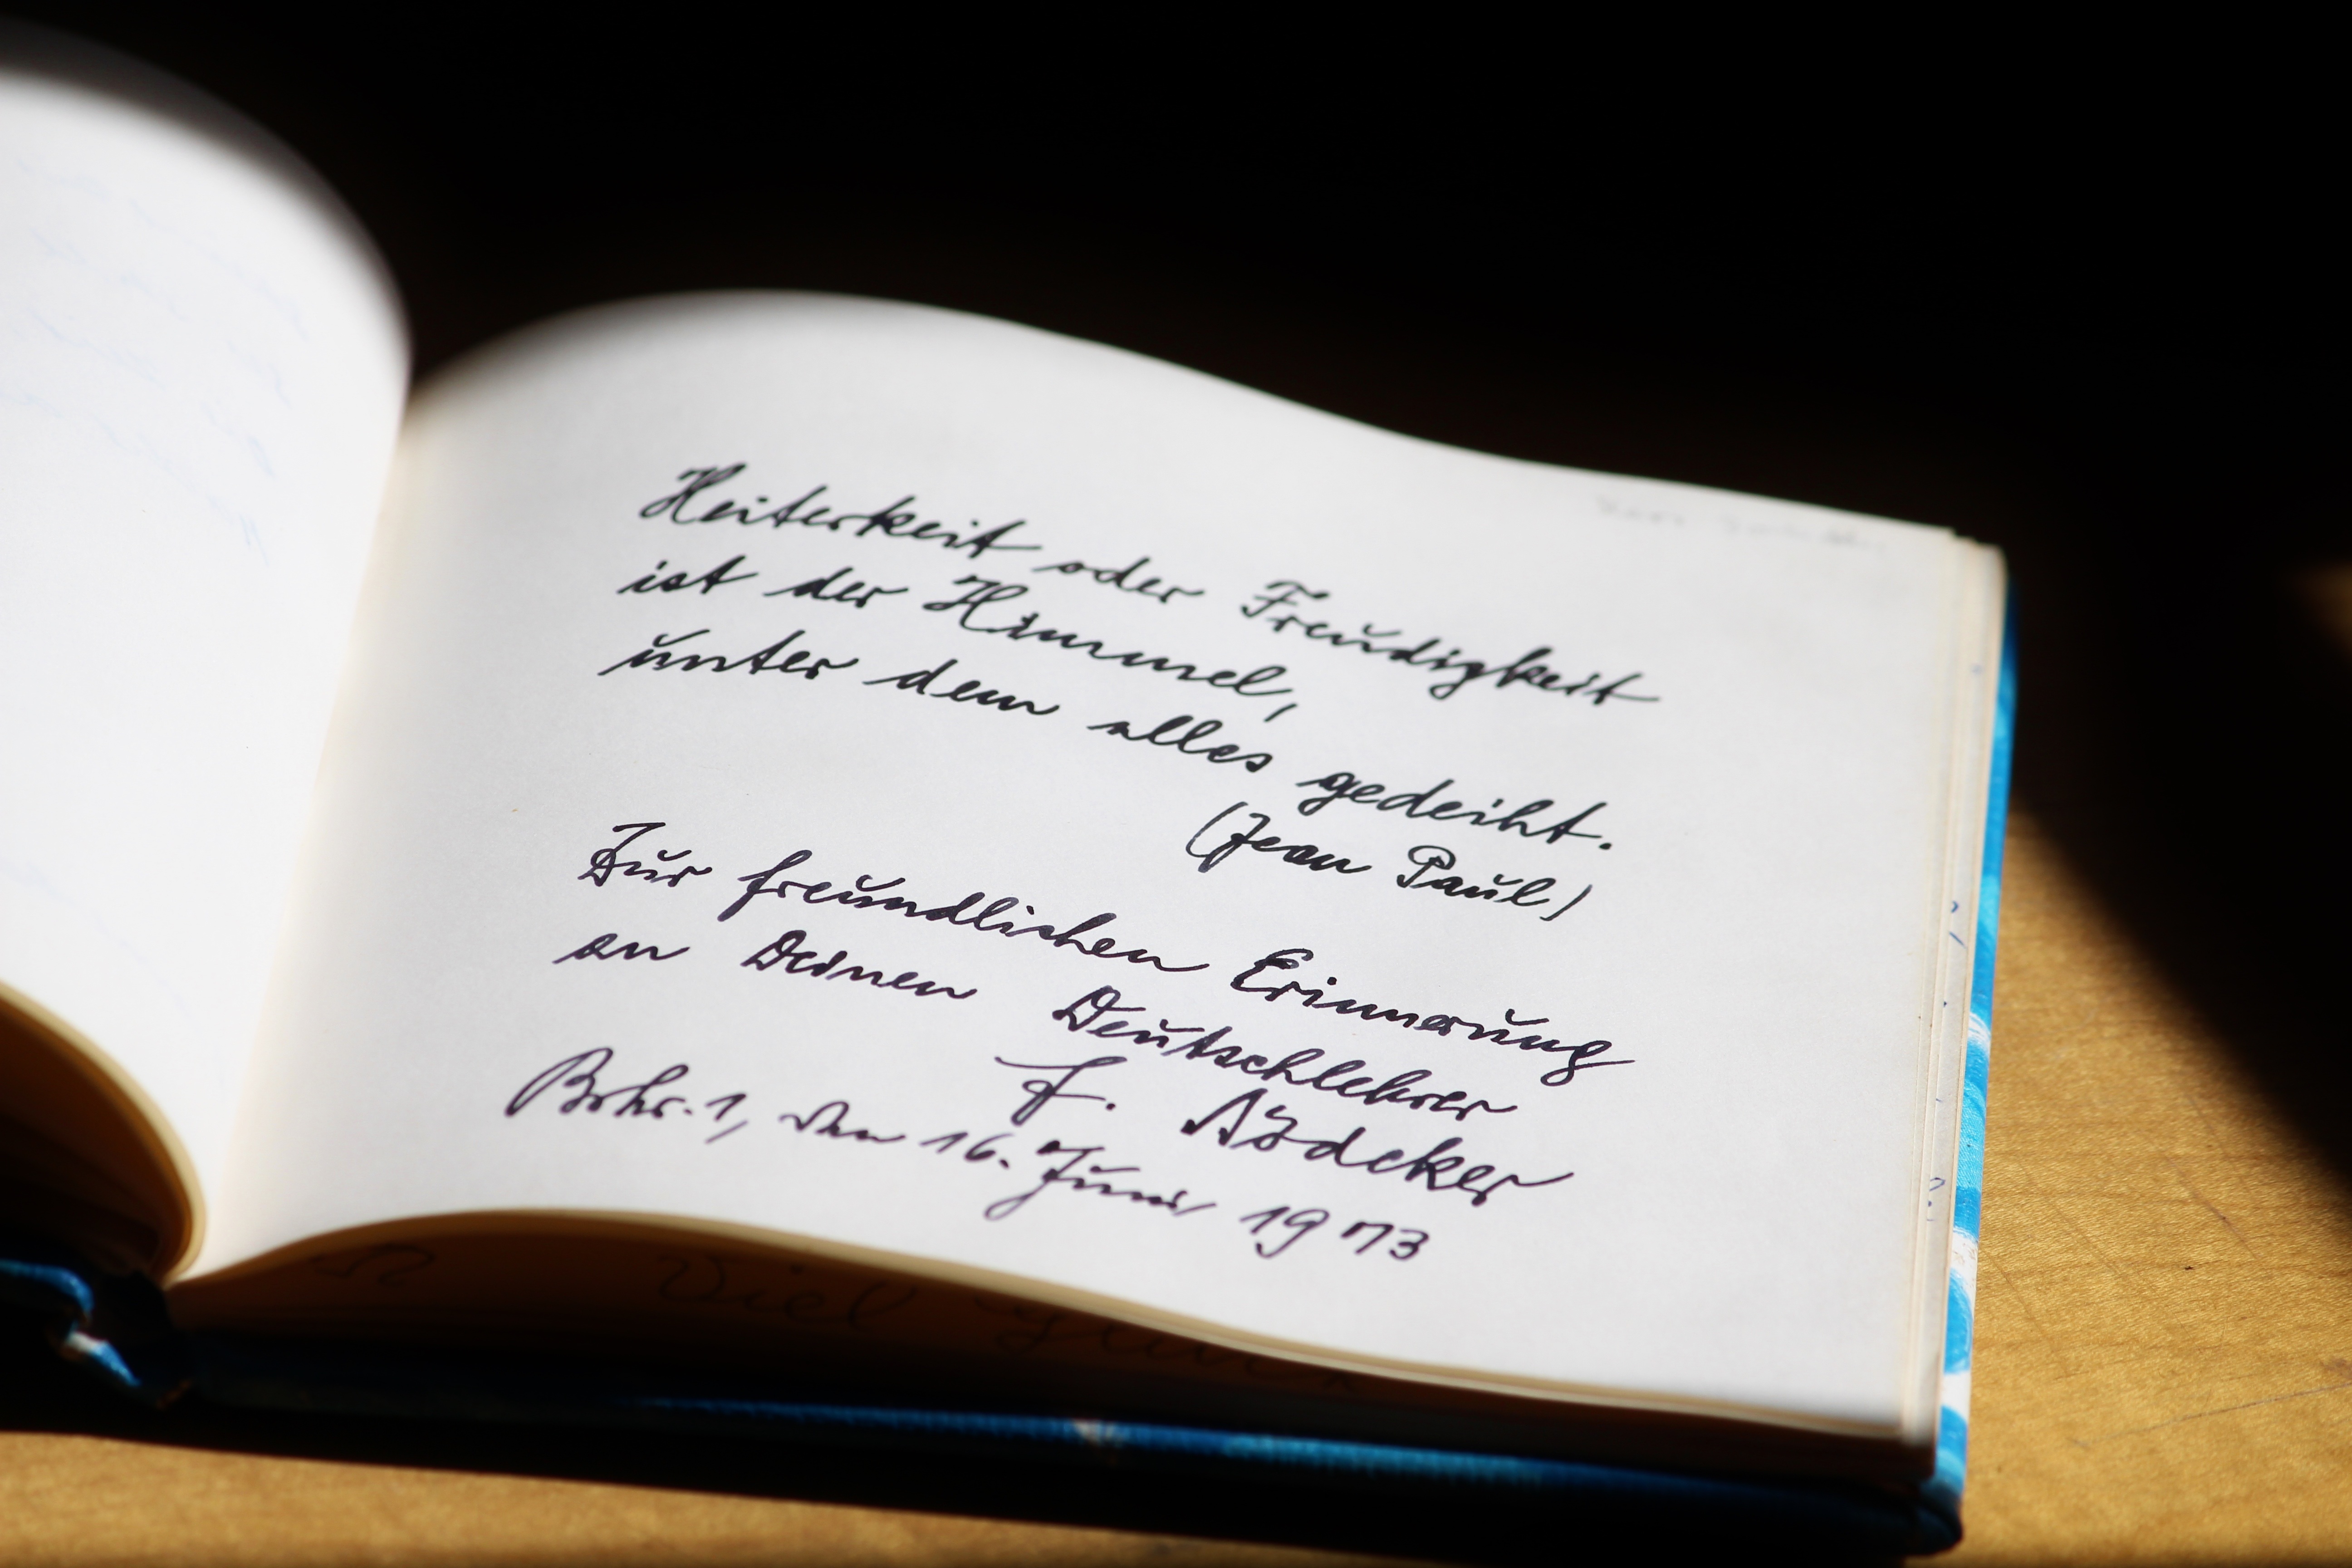
writing, book, old, memory, close, brand, font, text, handwriting, school, calligraphy, document, poem, saying, poetry, poetry album